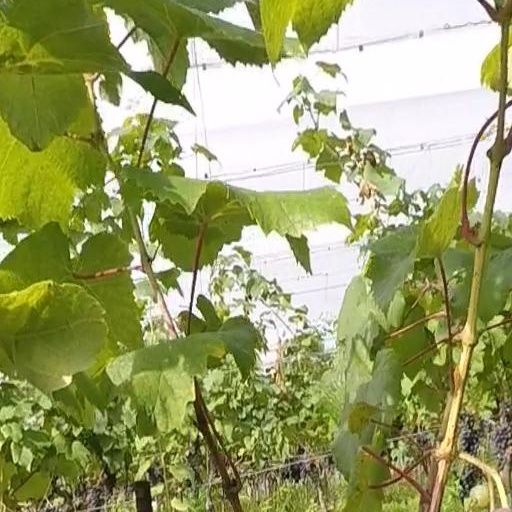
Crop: grape